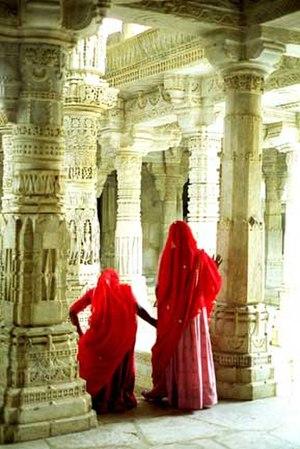
Afin de résoudre les problèmes les plus néfastes de son époque, le Tîrthankara Mahâvîra a engagé plusieurs actions exceptionnelles, sur le plan social. Après avoir eu l'omniscience, à l'âge de quarante-deux ans, il circula pendant trente ans, de façon continue, dans différentes régions de l'Inde. Il rencontra des gens de milieux urbains, tribaux et ruraux, et il prêcha les principes et les règles de conduite du jaïnisme. Il eut, par sa personnalité et par ses prédications, une extraordinaire influence sur toutes les classes de la société indienne, et surtout sur celles qui étaient opprimées. En plus de leur révéler la voie de la libération, principe que la population voulait plus que tout connaître, il leur démontra les moyens véritables grâce auxquels tous, sans distinction de caste ou de statut, pouvaient atteindre cet objectif.